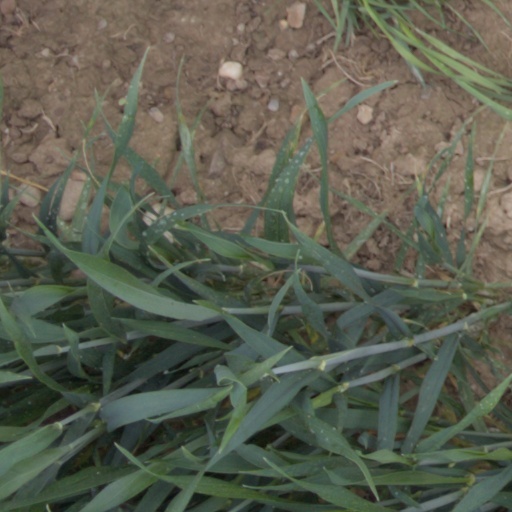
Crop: wheat